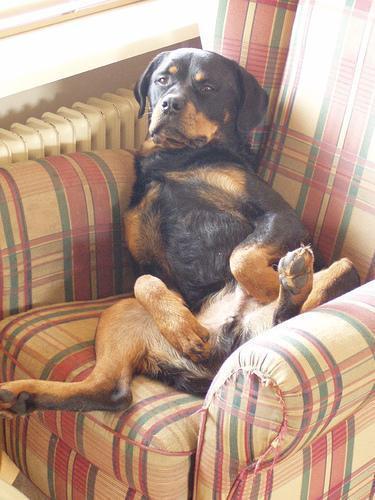
Rottweiler